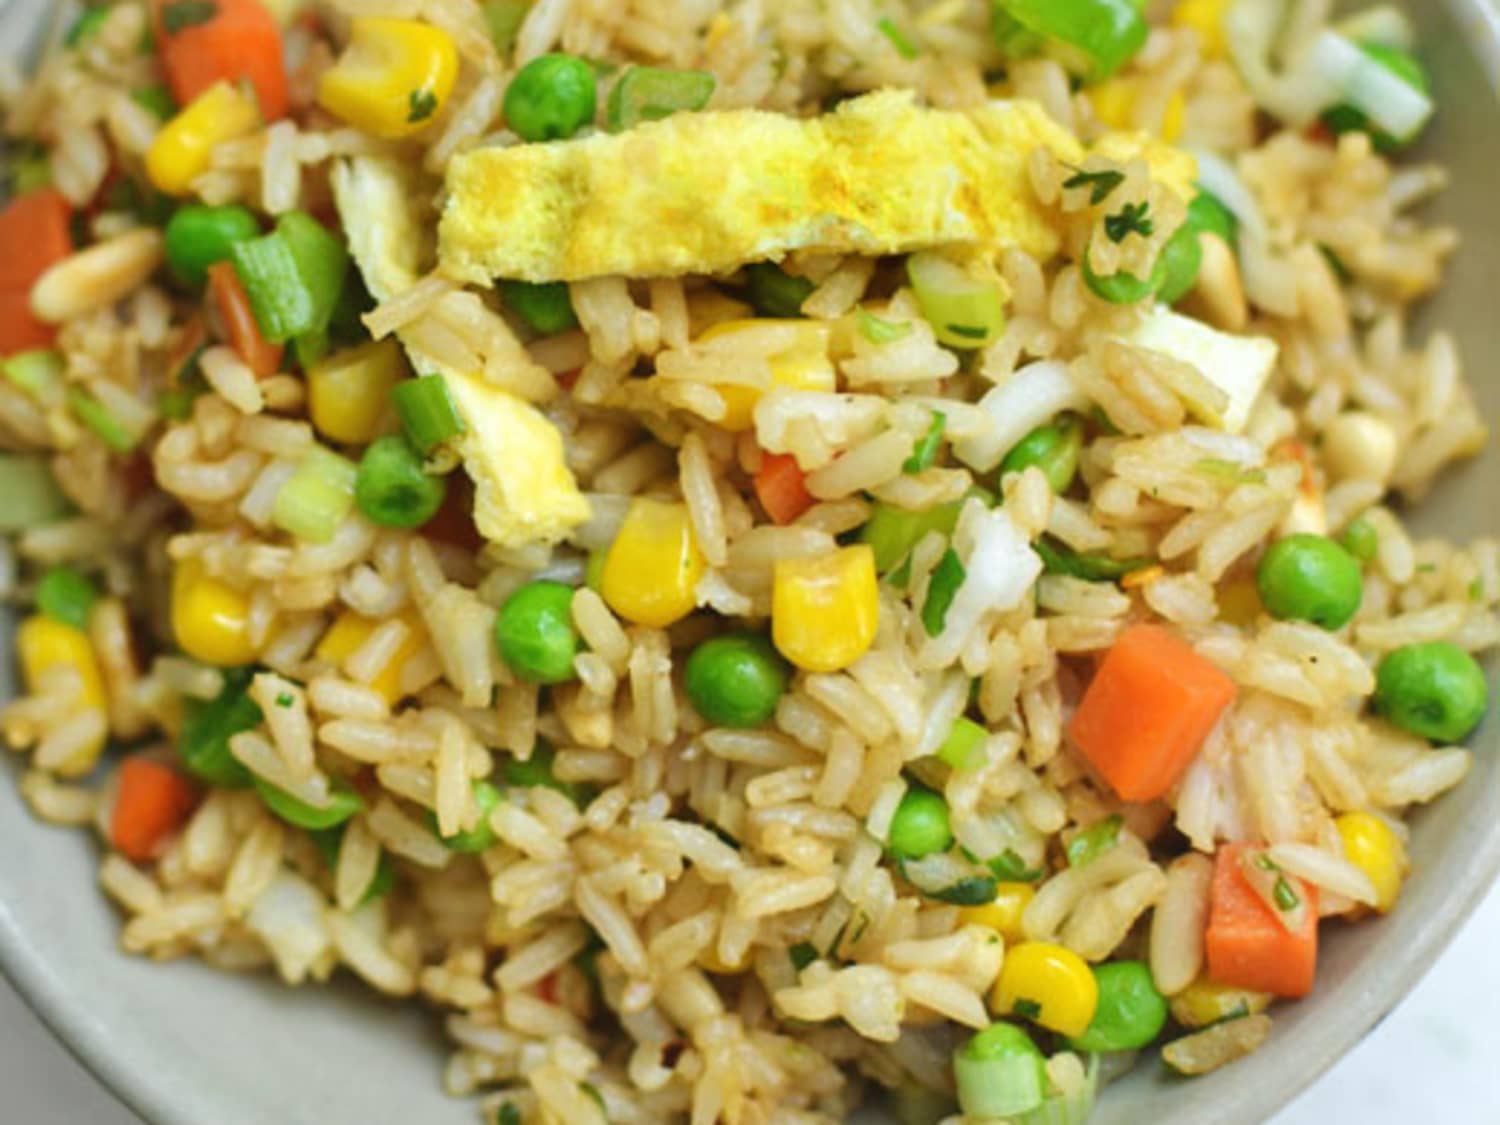
Dish: fried_rice